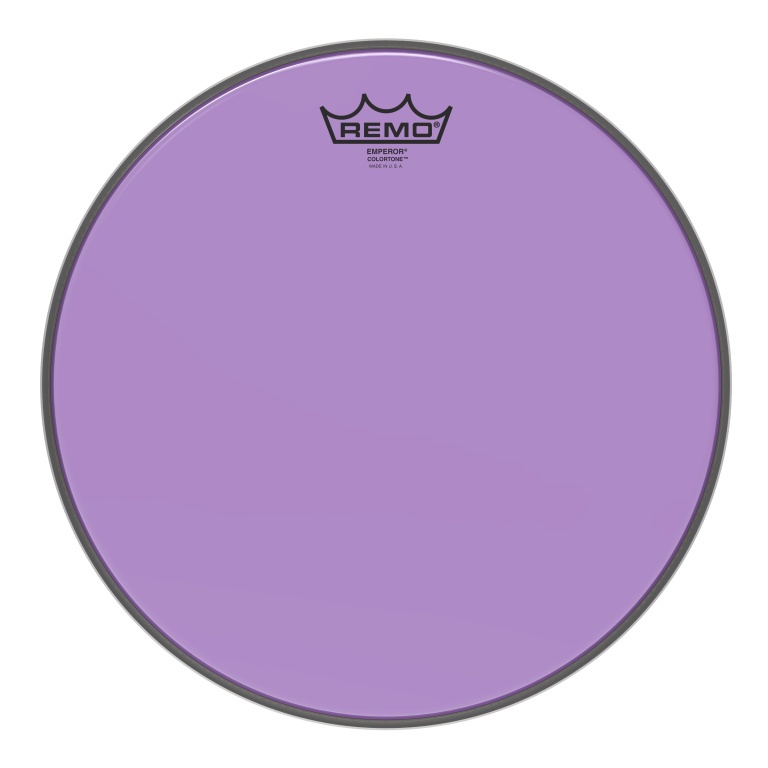
Remo 13" Emperor Colortone Purple Head
Emperor Colortone batter drumhead, purple, 13"
Brand: EMD
Category: Arts & Entertainment > Hobbies & Creative Arts > Musical Instrument & Orchestra Accessories > Percussion Accessories > Drum Heads > Tom Drum Heads